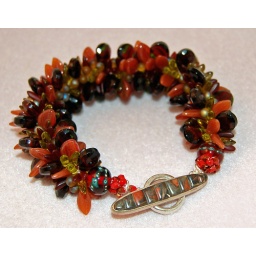
Czech glass briolettes in garnet and green with lampwork beads and an inlais stone clasp.